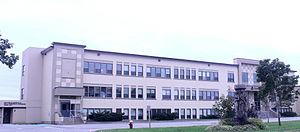
Caraquet est la capitale de l'Acadie et le chef-lieu de la région de la Péninsule acadienne. Elle est située dans le comté de Gloucester, dans le Nord-Est du Nouveau-Brunswick, au Canada. Perchée sur un plateau au bord de la baie de Caraquet, la ville s'étend sur environ 13 kilomètres, lui ayant autrefois valu le surnom de « plus long village du monde ».
Le théâtre acadien est le théâtre produit en Acadie ou considéré comme tel. La dramaturge la plus connue est Antonine Maillet, dont la pièce de théâtre La Sagouine a été présentée plus de deux mille fois avec Viola Léger en tant qu'unique comédienne.